Art criticism

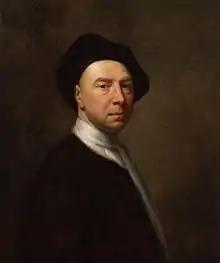
Jonathan Richardson coined the term 'art criticism' in 1719.

Art criticism is the discussion or evaluation of visual art. Art critics usually criticize art in the context of aesthetics or the theory of beauty. A goal of art criticism is the pursuit of a rational basis for art appreciation but it is questionable whether such criticism can transcend prevailing socio-political circumstances.